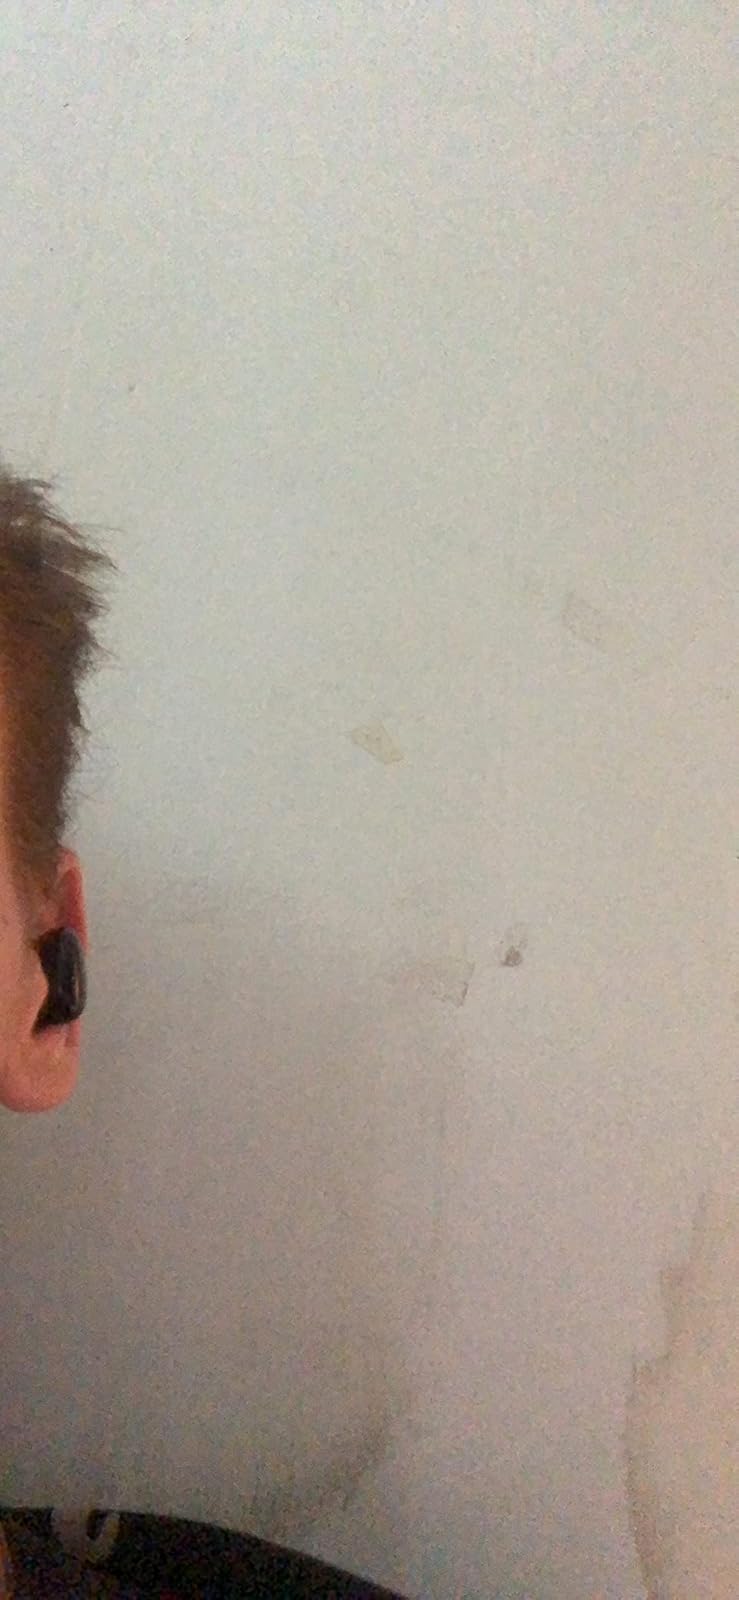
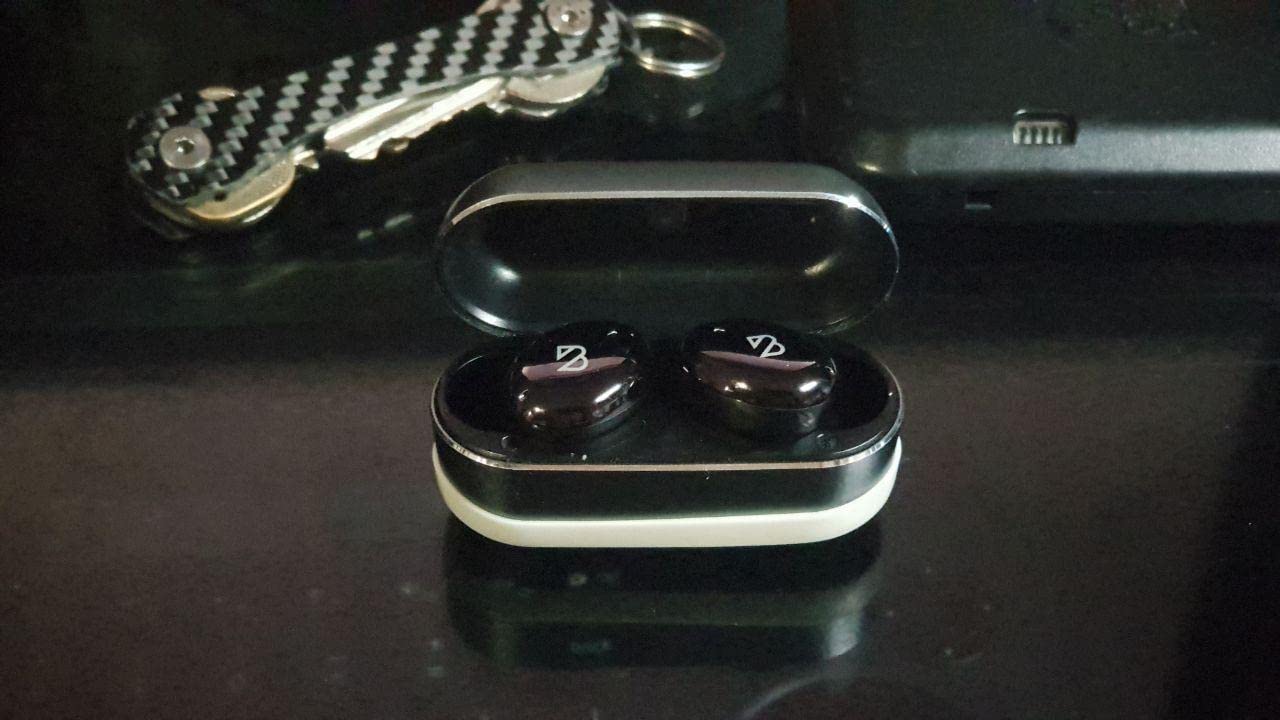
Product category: earbuds
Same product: yes